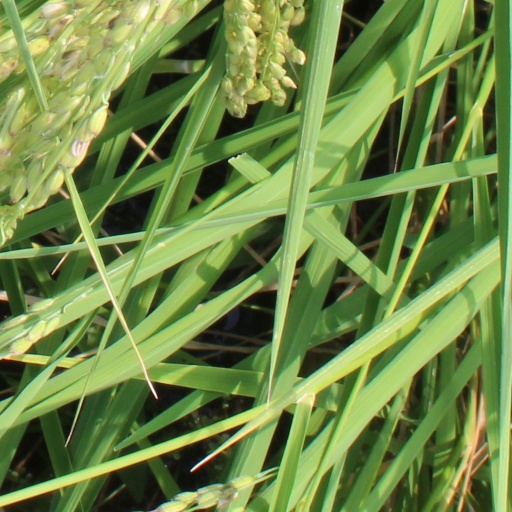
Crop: rice